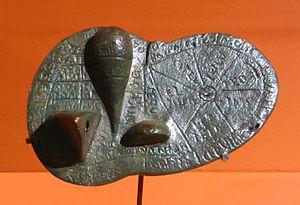
Foie de Plaisance (Piacenza, Museo civico). Objet de divination étrusque en bronze. Italiano: Il cosiddetto ""Fegato di Piacenza"", riproduzione in bronzo di un fegato animale con inciso il nome, in etrusco, delle divinità connesse ad ogni parte dell'organo. Come è noto, gli antichi interpretavano il presunto volere degli dèi esaminando le viscere degli animali sacrificati. Questo è quindi un piccolo ""manuale di istruzioni"" per gli oracoli. Il manufatto fu trovato nel 1877 ed è conservato nel museo civico cittadino."
Le foie de Plaisance est un objet étrusque en bronze gravé que l'on pense avoir été utilisé comme outil par les haruspices pour pratiquer l'hépatoscopie, c'est-à-dire la méthode de divination par l'examen du foie d'un animal. Il est conservé au musée municipal de Plaisance, au palais Farnèse.